Johannes Nider

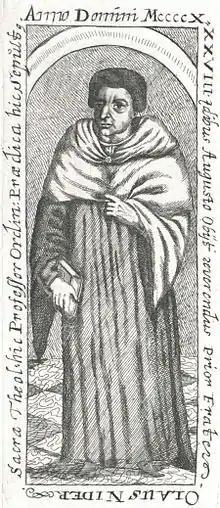
Johannes Nider

Nider was born in Swabia. He entered the Order of Preachers at Colmar and after profession was sent to Vienna for his philosophical studies, which he finished at Cologne, where he was ordained. He gained a wide reputation in Germany as a preacher and was active at the Council of Constance. After making a study of the convents of his order of strict observance in Italy he returned to the University of Vienna, where in 1425 he began teaching as Master of Theology.